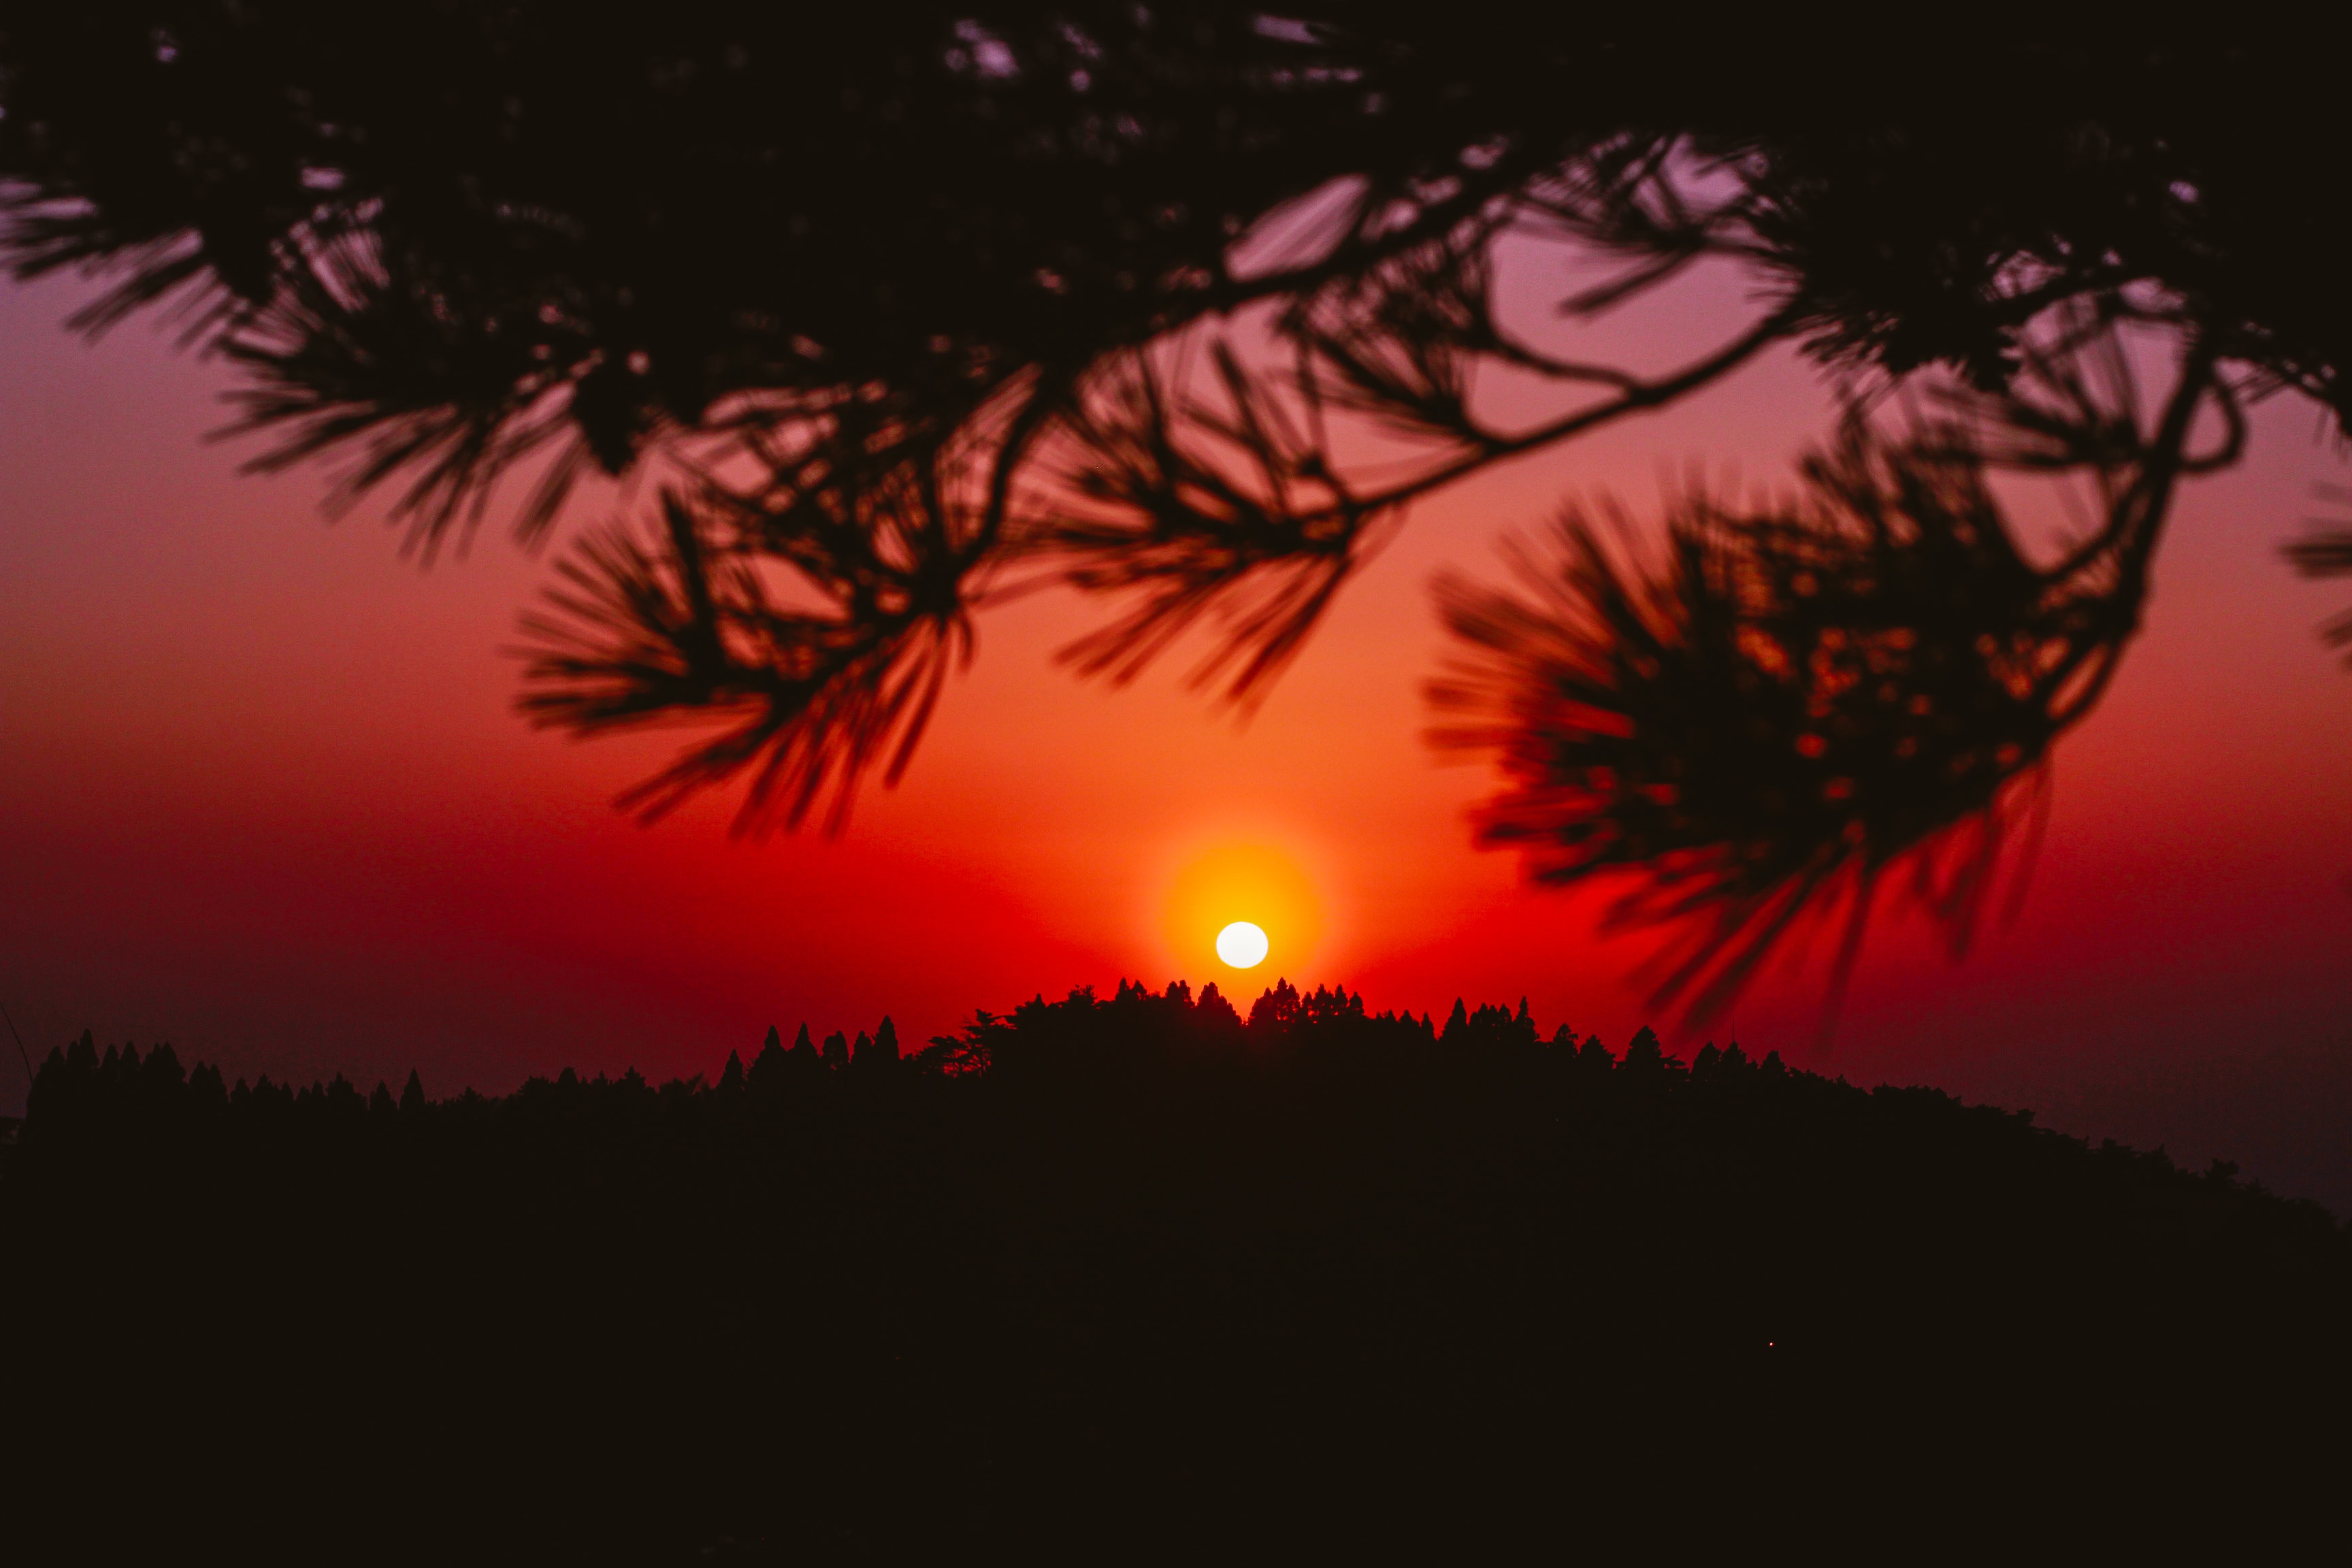
sky, afterglow, nature, sunset, red, sunrise, tree, red sky at morning, natural landscape, sun, evening, horizon, morning, dusk, orange, branch, heat, landscape, cloud, sunlight, plant, calm, dawn, photography, astronomical object, silhouette